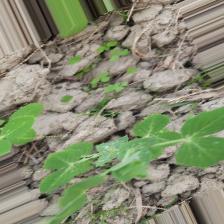
Label: Powdery Mildew